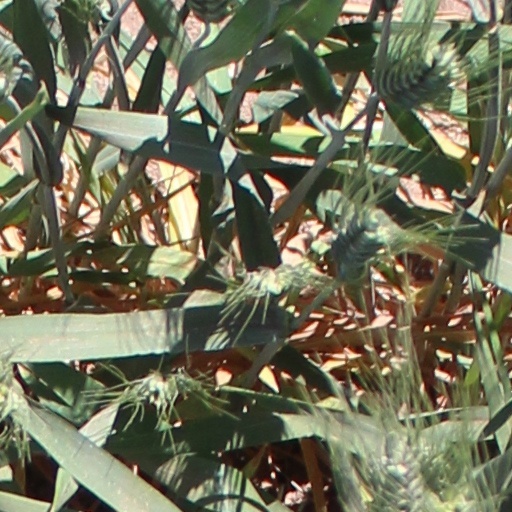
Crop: wheat